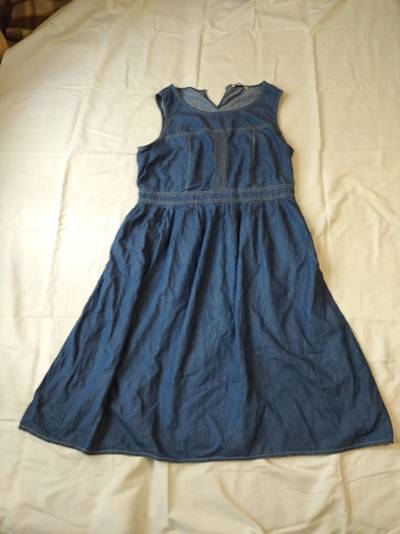
Waste category: clothes